Operation Jackal

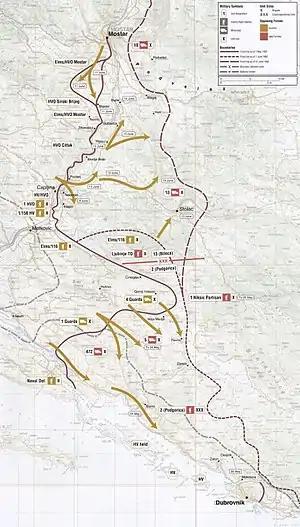
Map of Operation Jackal

In April 1992, the JNA renewed offensive operations against the HV and the HVO in areas of western and southern Herzegovina near Kupres and Stolac. The JNA's 2nd Military District, commanded by Colonel General Milutin Kukanjac, deployed elements of the 5th Banja Luka Corps and the 9th Knin Corps to the Kupres region, capturing the town from the HV and the HVO jointly defending the area in the 1992 Battle of Kupres on 7 April and threatening Livno and Tomislavgrad to the southwest. The 4th Military District of the JNA, commanded by General Pavle Strugar, employed the 13th Bileća Corps and the 2nd Titograd Corps to capture Stolac and most of the eastern bank of the Neretva River south of Mostar. The fighting around Mostar and JNA artillery attacks on the city started on 6 April, with the town of Široki Brijeg coming under attack by the Yugoslav Air Force on 7–8 April. While a Croatian attack of 9 April failed to capture a JNA-controlled airfield in Mostar, the Bosnian Serb Territorial Defence Force captured two nearby hydroelectric power plants on the Neretva River and the JNA pushed the HV/HVO force from Stolac on 11 April. Čapljina, southwest from Mostar, came under intermittent JNA artillery and air attacks. A ceasefire was arranged on 7 May, but the JNA and the Bosnian Serb forces resumed the attack the next day. The attack succeeded in capturing a large part of Mostar and some territory on the west bank of the Neretva River. On 12 May, the transfer of JNA forces based in Bosnia and Herzegovina to the VRS was completed, and those JNA units which had not been transferred to the VRS withdrew from Bosnia and Herzegovina to the newly declared Federal Republic of Yugoslavia